List of biophysically important macromolecular crystal structures

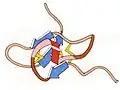
CPA inhibitor

1969 Carboxypeptidase A is a zinc metalloprotease. Its crystal structure (PDB file 1CPA) showed the first parallel beta structure: a large, twisted, central sheet of 8 strands with the active-site Zn located at the C-terminal end of the middle strands and the sheet flanked on both sides with alpha helices. It is an exopeptidase that cleaves peptides or proteins from the carboxy-terminal end rather than internal to the sequence. Later a small protein inhibitor of carboxypeptidase was solved (PDB file 4CPA) that mechanically stops the catalysis by presenting its C-terminal end just sticking out from between a ring of disulfide bonds with tight structure behind it, preventing the enzyme from sucking in the chain past the first residue.